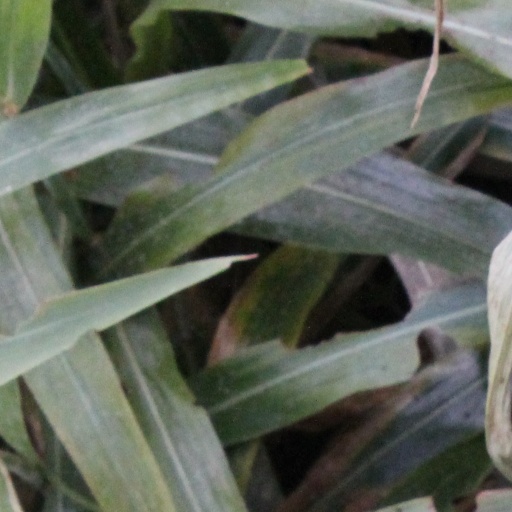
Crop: sorghum